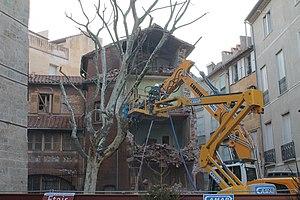
Destruction de l'ancien presbytère de la cathédrale Saint-Jean Baptiste de Perpignan
Le Presbytère de la cathédrale Saint-Jean Baptiste de Perpignan était un édifice religieux de la ville de Perpignan, dans le département des Pyrénées-Orientales en région Occitanie. Il a été détruit en décembre 2015.